Júlio César de Noronha

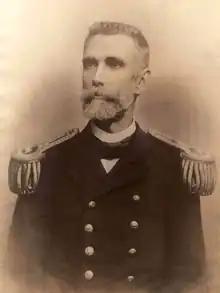
Admiral Noronha

Júlio César de Noronha (26 January 1845 – 11 September 1923) was Brazil's Minister of the Navy from 1902 to 1906. Under his direction, the country ordered a slate of warships from the United Kingdom that included three battleships, three armored cruisers, six destroyers, twelve torpedo boats, three submarines, a collier, and a training ship. After his departure, the order was canceled by the subsequent Minister of the Navy Alexandrino Faria de Alencar in favor of three dreadnoughts, three scout cruisers, and a plethora of smaller ships.